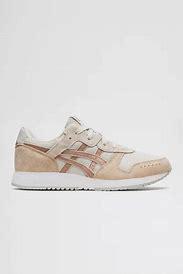
Brand: Asics
Model: Lyte Classic